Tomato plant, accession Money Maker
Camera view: tilt-top (135 deg); turntable rotation: 0 degrees
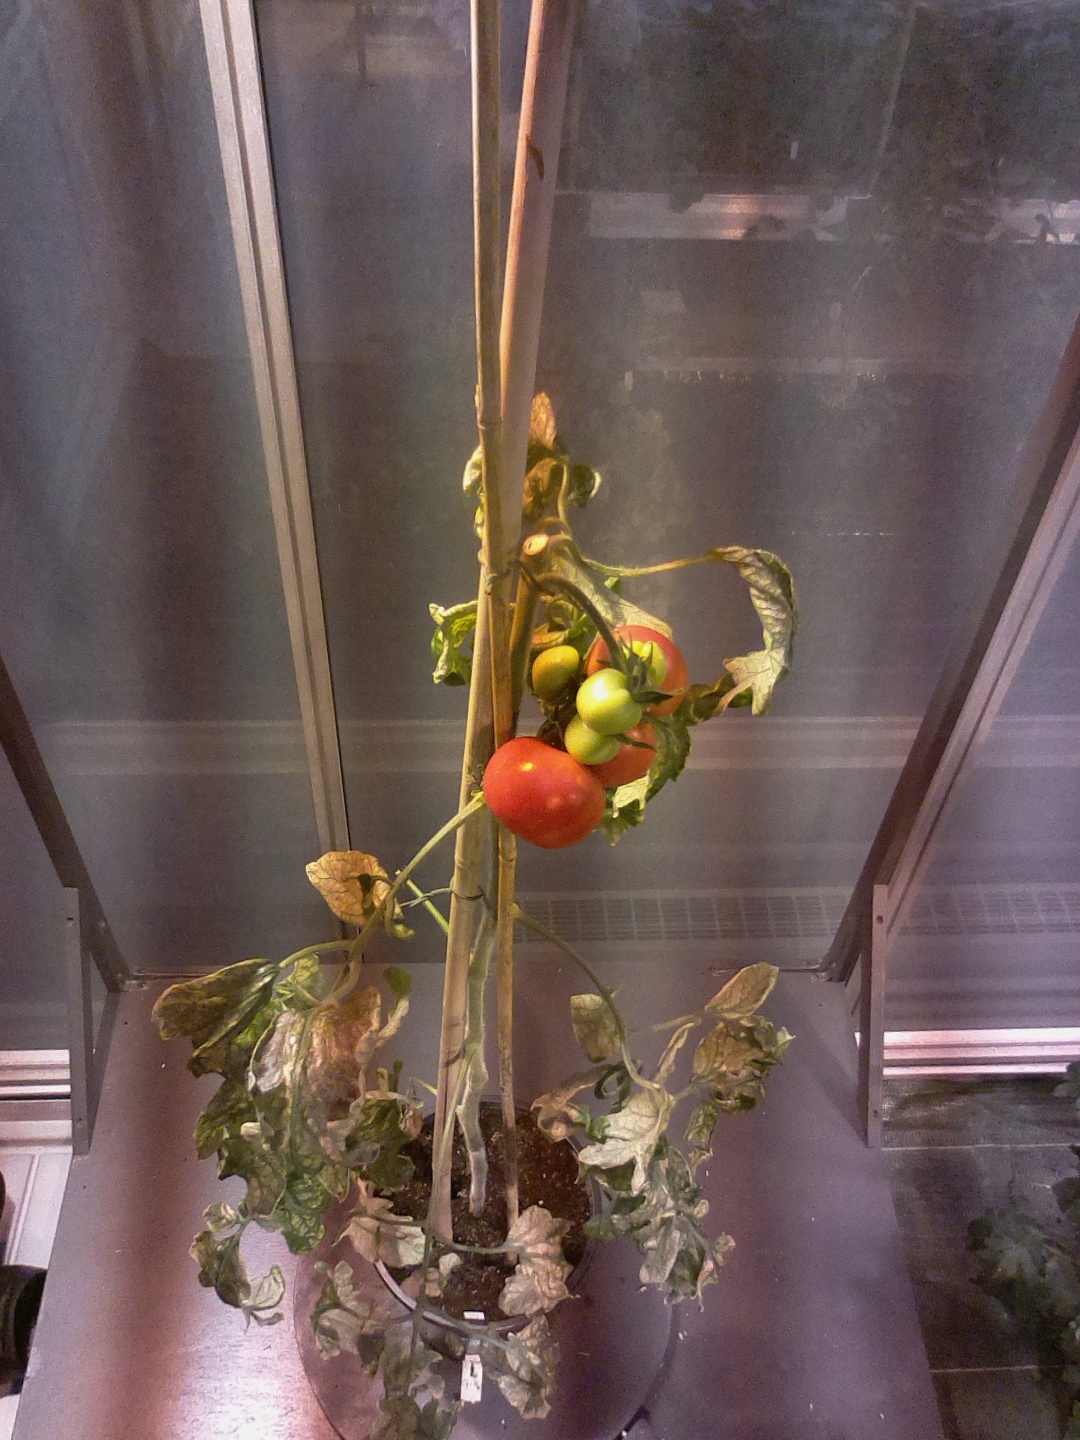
BBCH growth stage 85: 50%-60% of fruits show typical fully ripe color